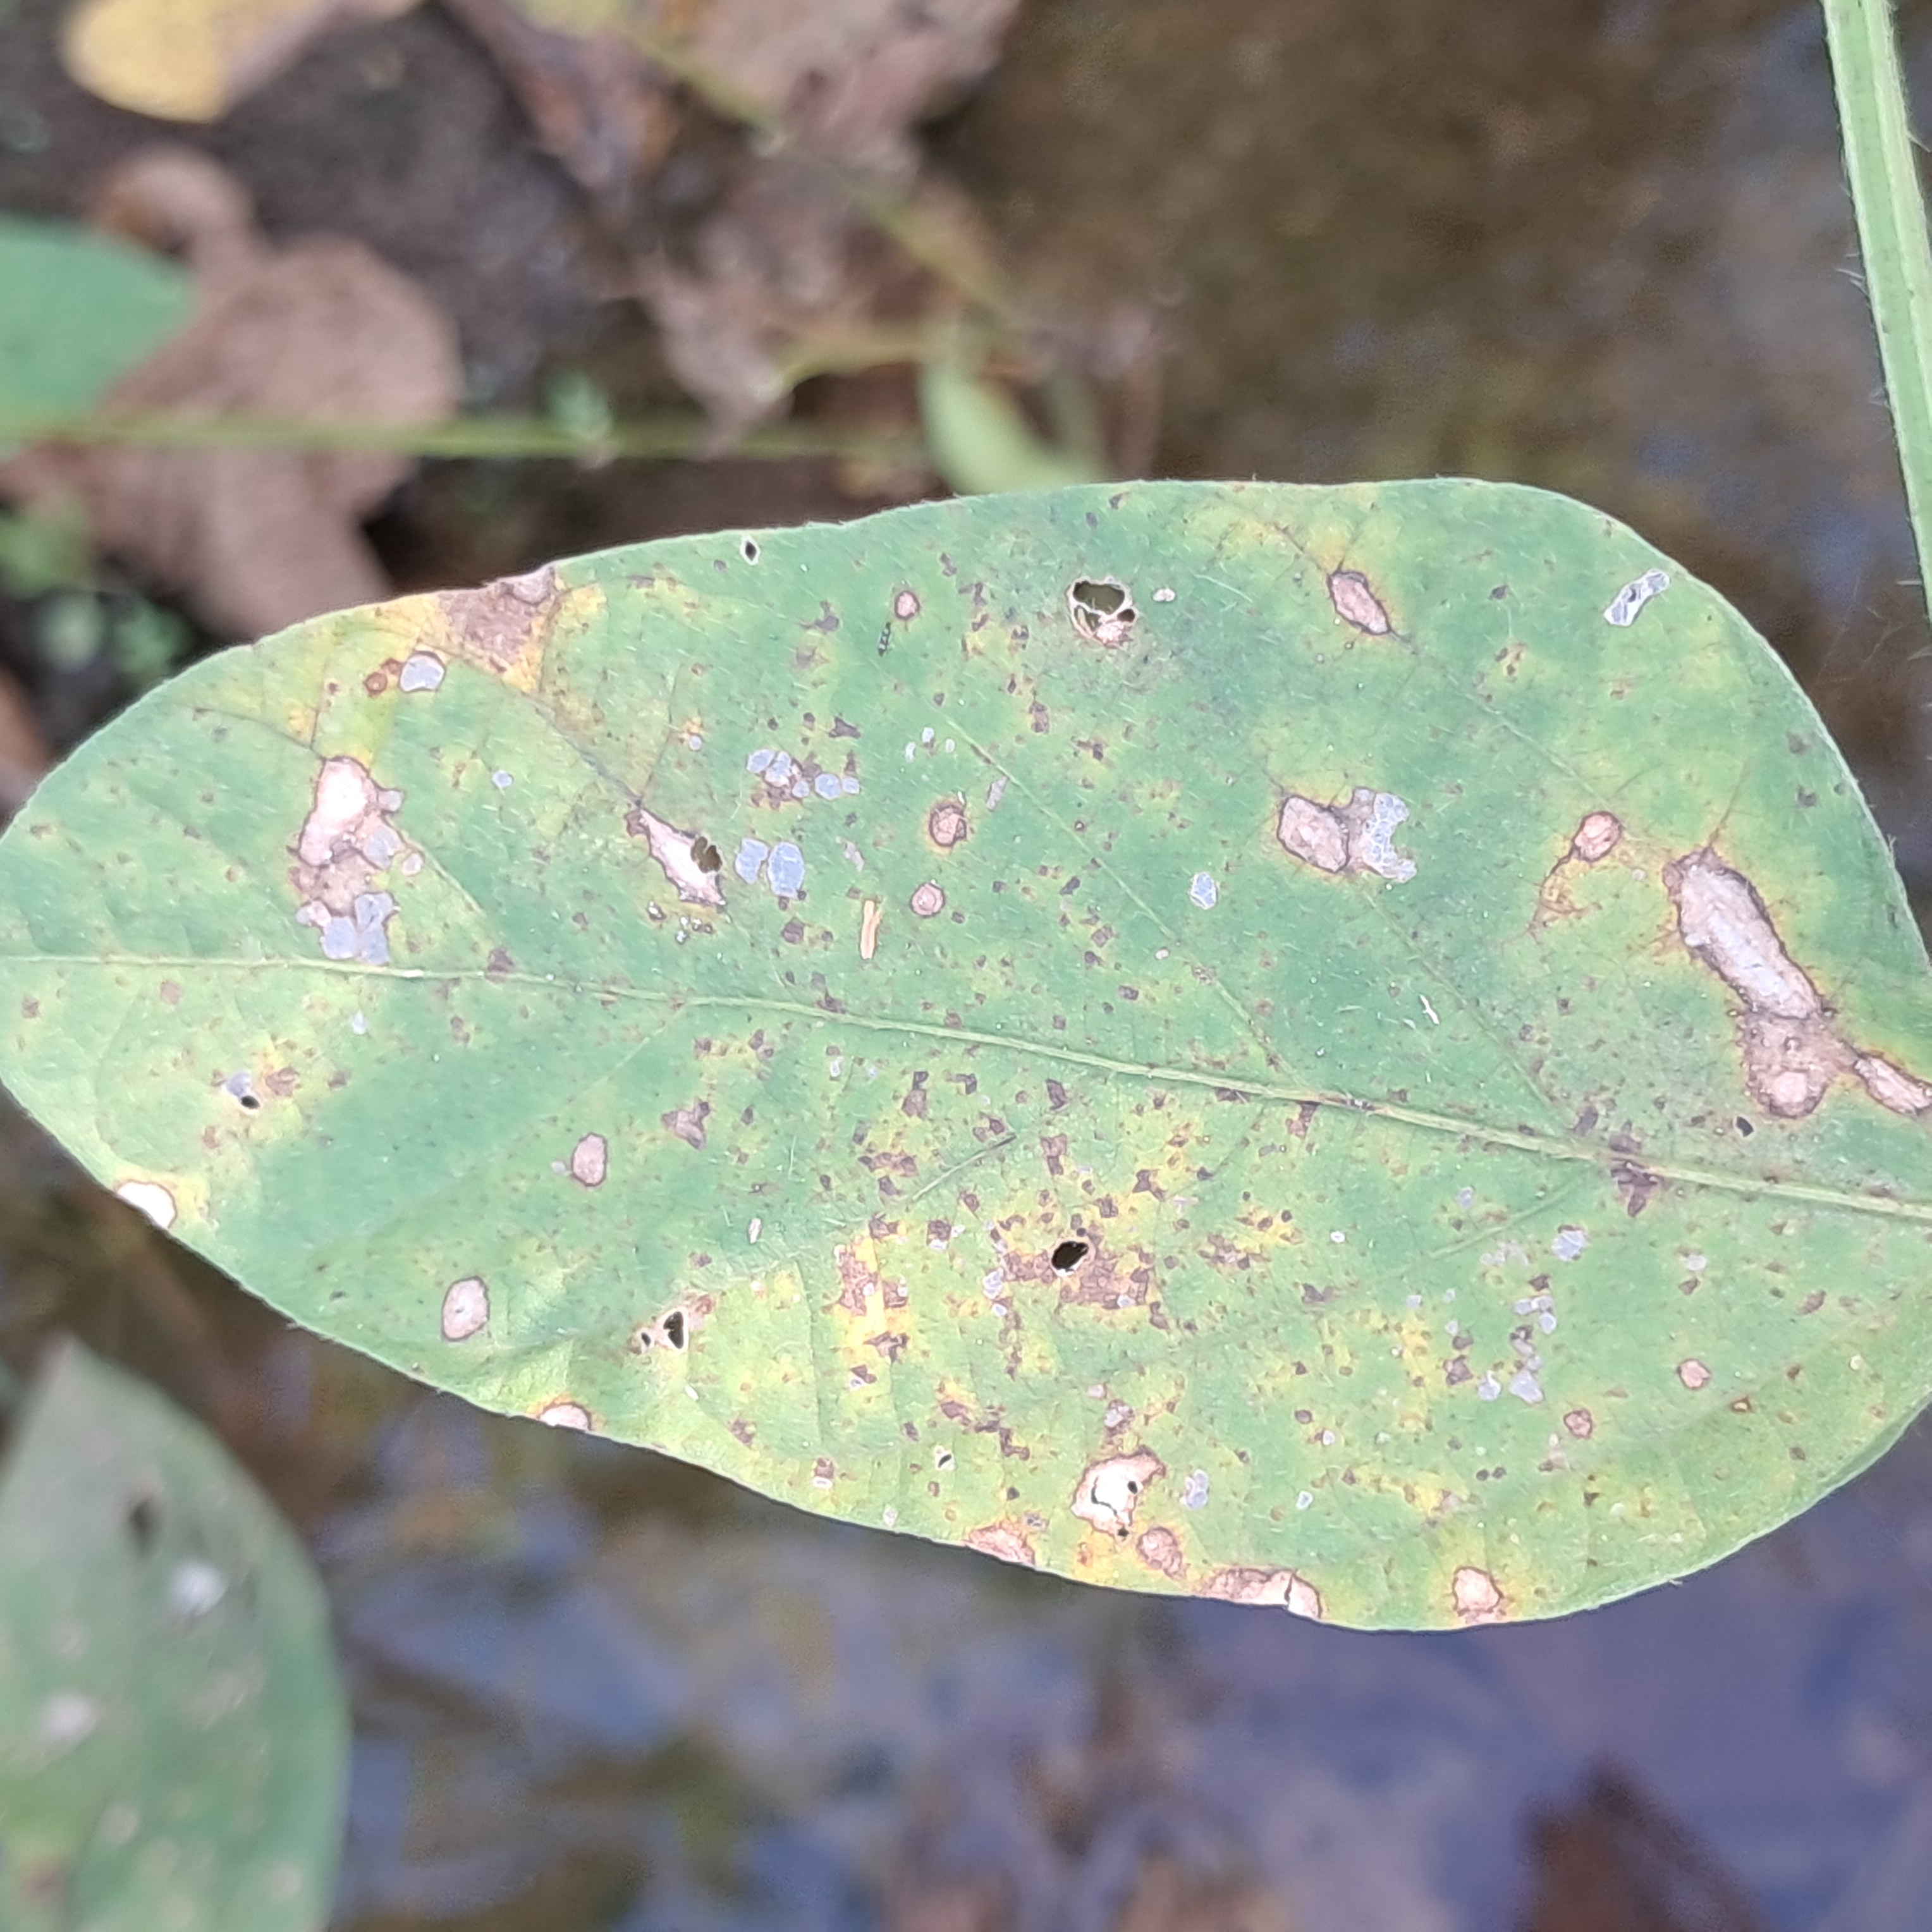
Label: Spectoria_Brown_Spot